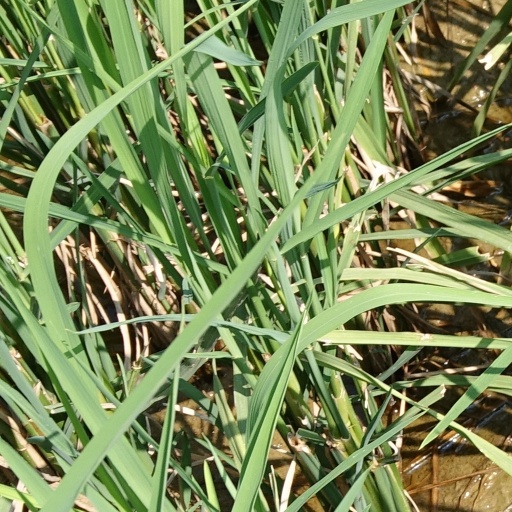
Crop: rice